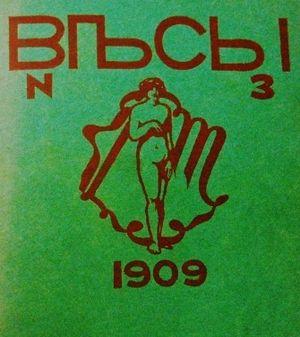
Vesy est une revue mensuelle russe de critique scientifique et littéraire, publiée à Moscou par les éditions du « Scorpion » à partir de janvier 1904 jusqu'à décembre 1909. C'était l'organe de diffusion principal du symbolisme russe.